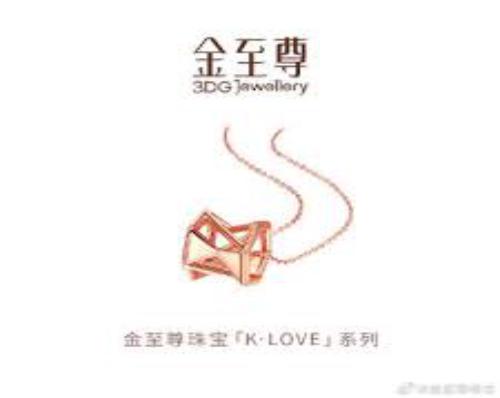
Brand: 3D-GOLD
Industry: Clothes